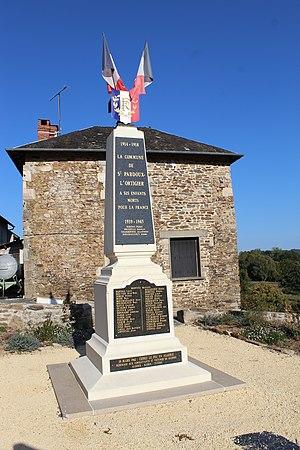
Le monument aux xmorts
Saint-Pardoux-l'Ortigier est une commune française située dans le département de la Corrèze en région Nouvelle-Aquitaine.